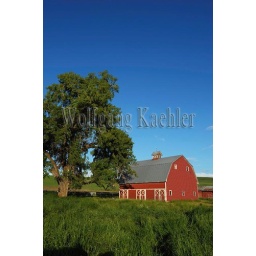
Usa, washington state, palouse country near pullman, red barn with tree